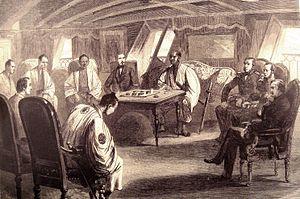
Augustus Leopold Kuper était un militaire britannique ayant combattu dans la première guerre de l'opium.